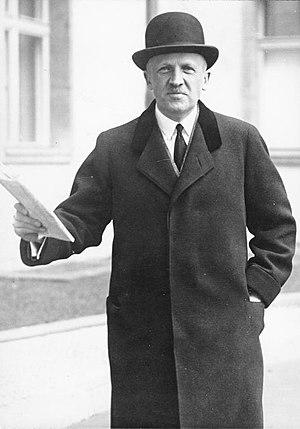
La nuit des Longs Couteaux est l'expression généralement utilisée pour faire référence aux assassinats perpétrés par les nazis en Allemagne, au sein même de leur mouvement, entre le vendredi 29 juin et le lundi 2 juillet 1934, et plus spécifiquement pendant la première nuit, du 29 au 30 juin 1934.